Mimasaka-Sendai Station

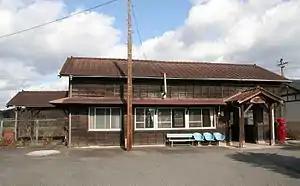
Mimasaka-Sendai Station, January 2008

is a passenger railway station located in the city of Tsuyama, Okayama Prefecture, Japan, operated by West Japan Railway Company (JR West).